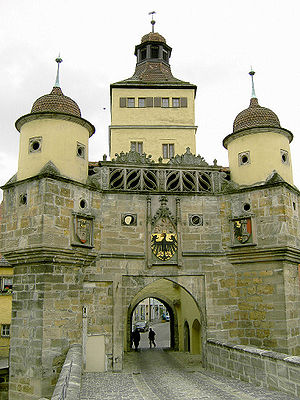
Weißenburg in Bayern
Ellinger Tor fra det 14. århundrede er byens vartegn og den eneste bevarede byport i Weißenburg
Weißenburg in Bayern er administrationsby i den mittelfrankiske Landkreis Weißenburg-Gunzenhausen i den tyske delstat Bayern.